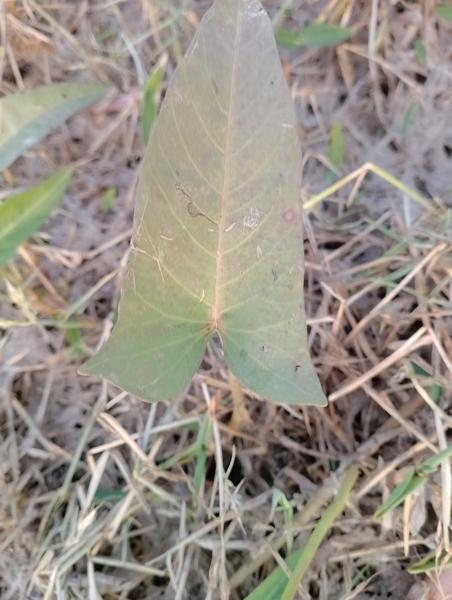
Weed species: Ipomoea aquatic